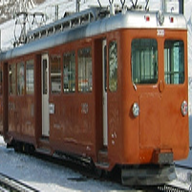
Vehicle type: Trains